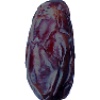
Label: Dates 1